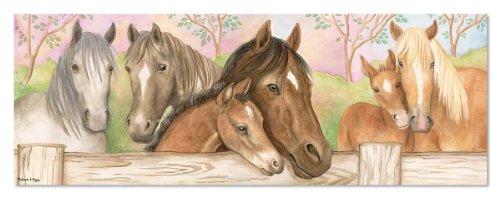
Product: Melissa & Doug Horse Corral Jumbo Jigsaw Floor Puzzle (48 pcs, over 4 feet long)
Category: Toys & Games | Puzzles | Floor Puzzles
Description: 48 extra-thick cardboard pieces.
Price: $12.99
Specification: ProductDimensions:12x10x3inches|ItemWeight:2.95pounds|ShippingWeight:2.95pounds(Viewshippingratesandpolicies)|DomesticShipping:ItemcanbeshippedwithinU.S.|InternationalShipping:ThisitemcanbeshippedtoselectcountriesoutsideoftheU.S.LearnMore|ASIN:B005HBWWEE|Itemmodelnumber:4414|Manufacturerrecommendedage:4-7years